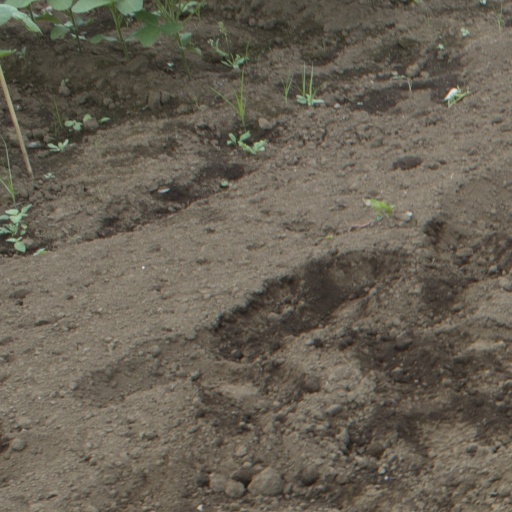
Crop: soybean